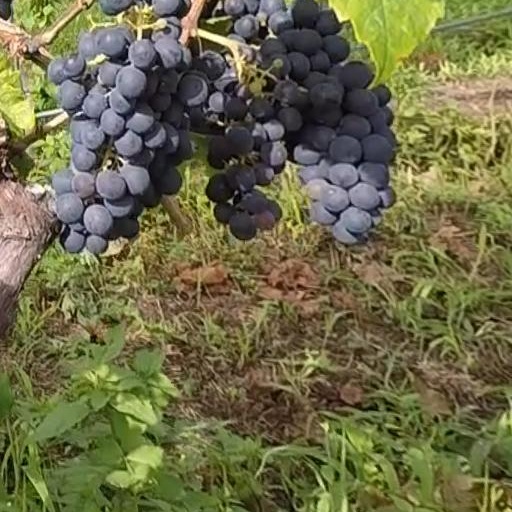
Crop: grape